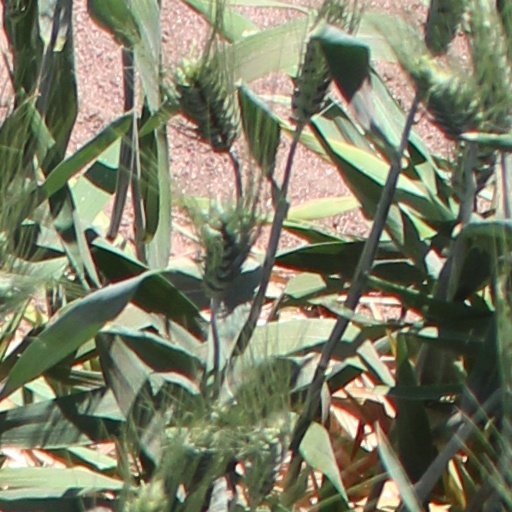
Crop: wheat